Geography of Indonesia

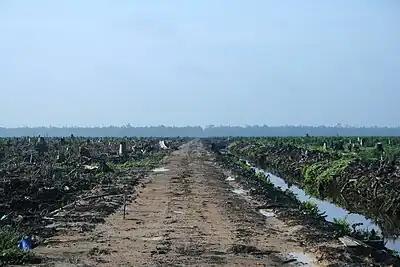
Deforestation in Riau province, Sumatra, to make way for an oil palm plantation, 2007.

Indonesia's high population and rapid industrialisation present serious environmental issues, which are often given a lower priority due to high poverty levels and weak, under-resourced governance. Issues include large-scale deforestation (much of it illegal) and related wildfires causing heavy smog over parts of western Indonesia, Malaysia and Singapore; over-exploitation of marine resources; and environmental problems associated with rapid urbanisation and economic development, including air pollution, traffic congestion, garbage management, and reliable water and waste water services.